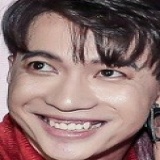
ca sĩ S.T Sơn Thạch